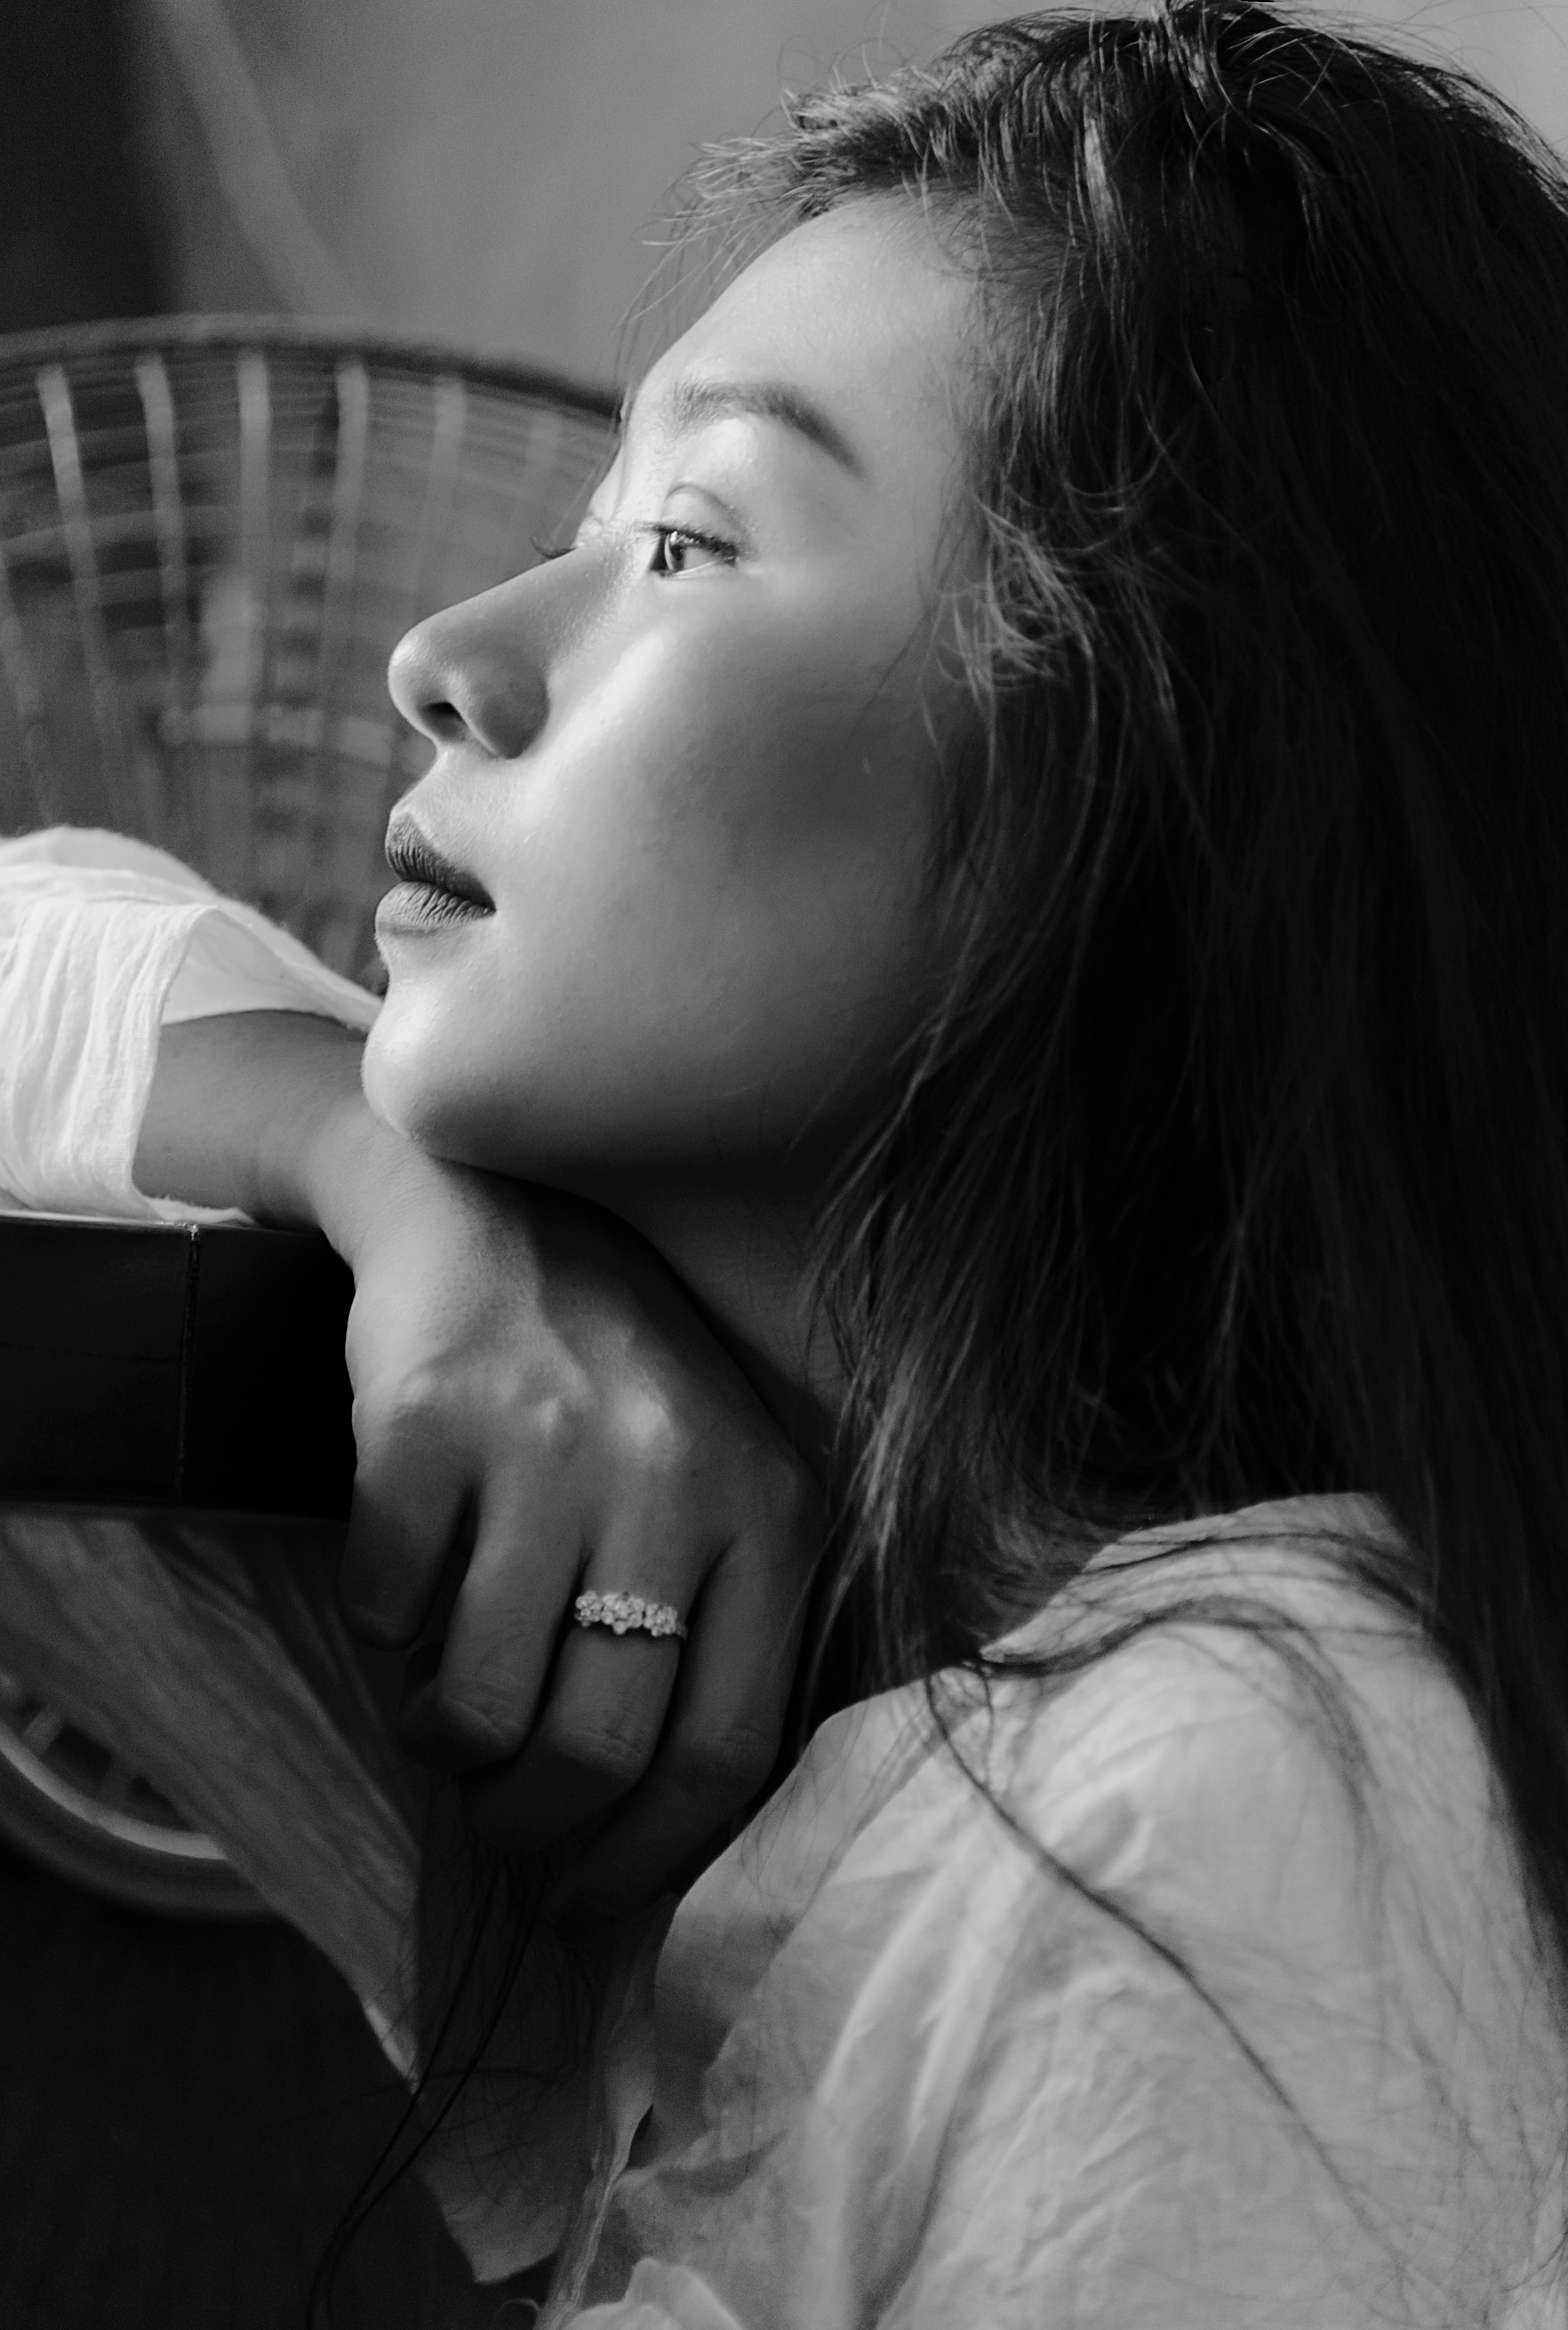
cute, lovely, photography, portrait, landscape, beauty, beautiful, light, wallpaper, alive, natural, simple, girl, smile, sad, alone, sexy, baby, face, black, person, photograph, black and white, nose, monochrome photography, child, cheek, head, emotion, eye, forehead, human, mouth, monochrome, lip, portrait photography